Tsepelovo

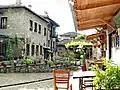
Tsepelovo

Tsepelovo is a village in the Zagori region (Epirus region). It stands at a height of 1,200 meters in a panoramic location on the mountain range of Tymfi. It is the biggest of the 45 villages of Zagori and it was the seat of Tymfi municipality. Its name is of Slavic origin. It lies in the middle of the Vikos–Aoös National Park, 48 km from Ioannina.